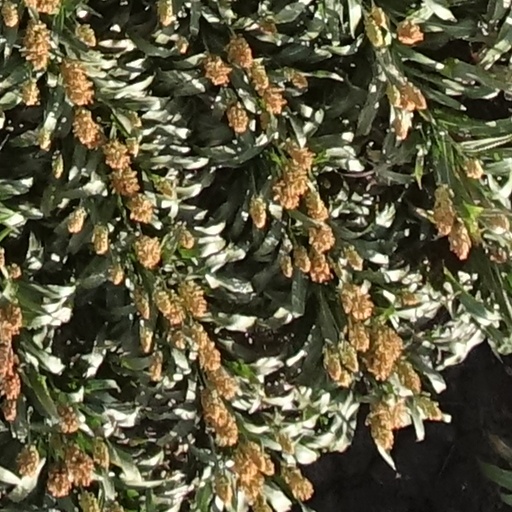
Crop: sorghum